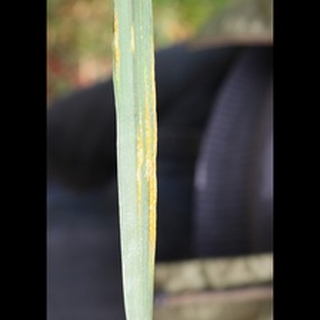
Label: wheat_black_rust